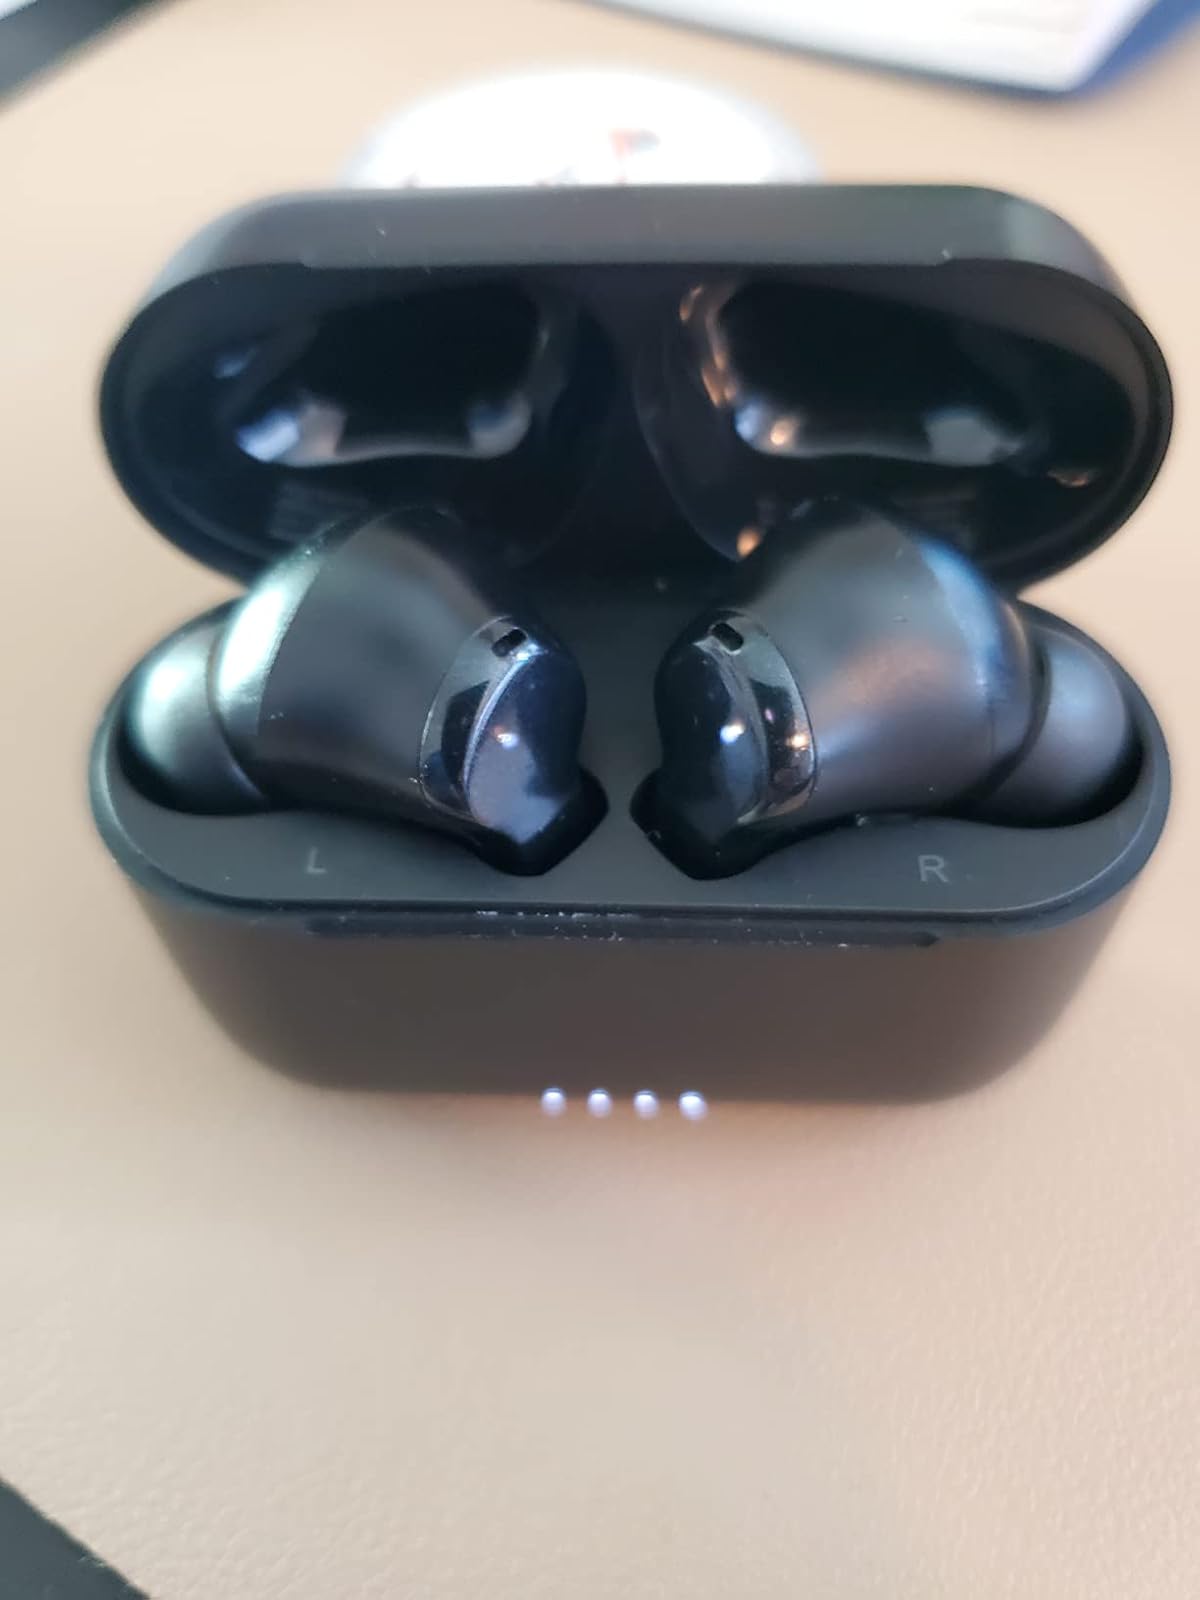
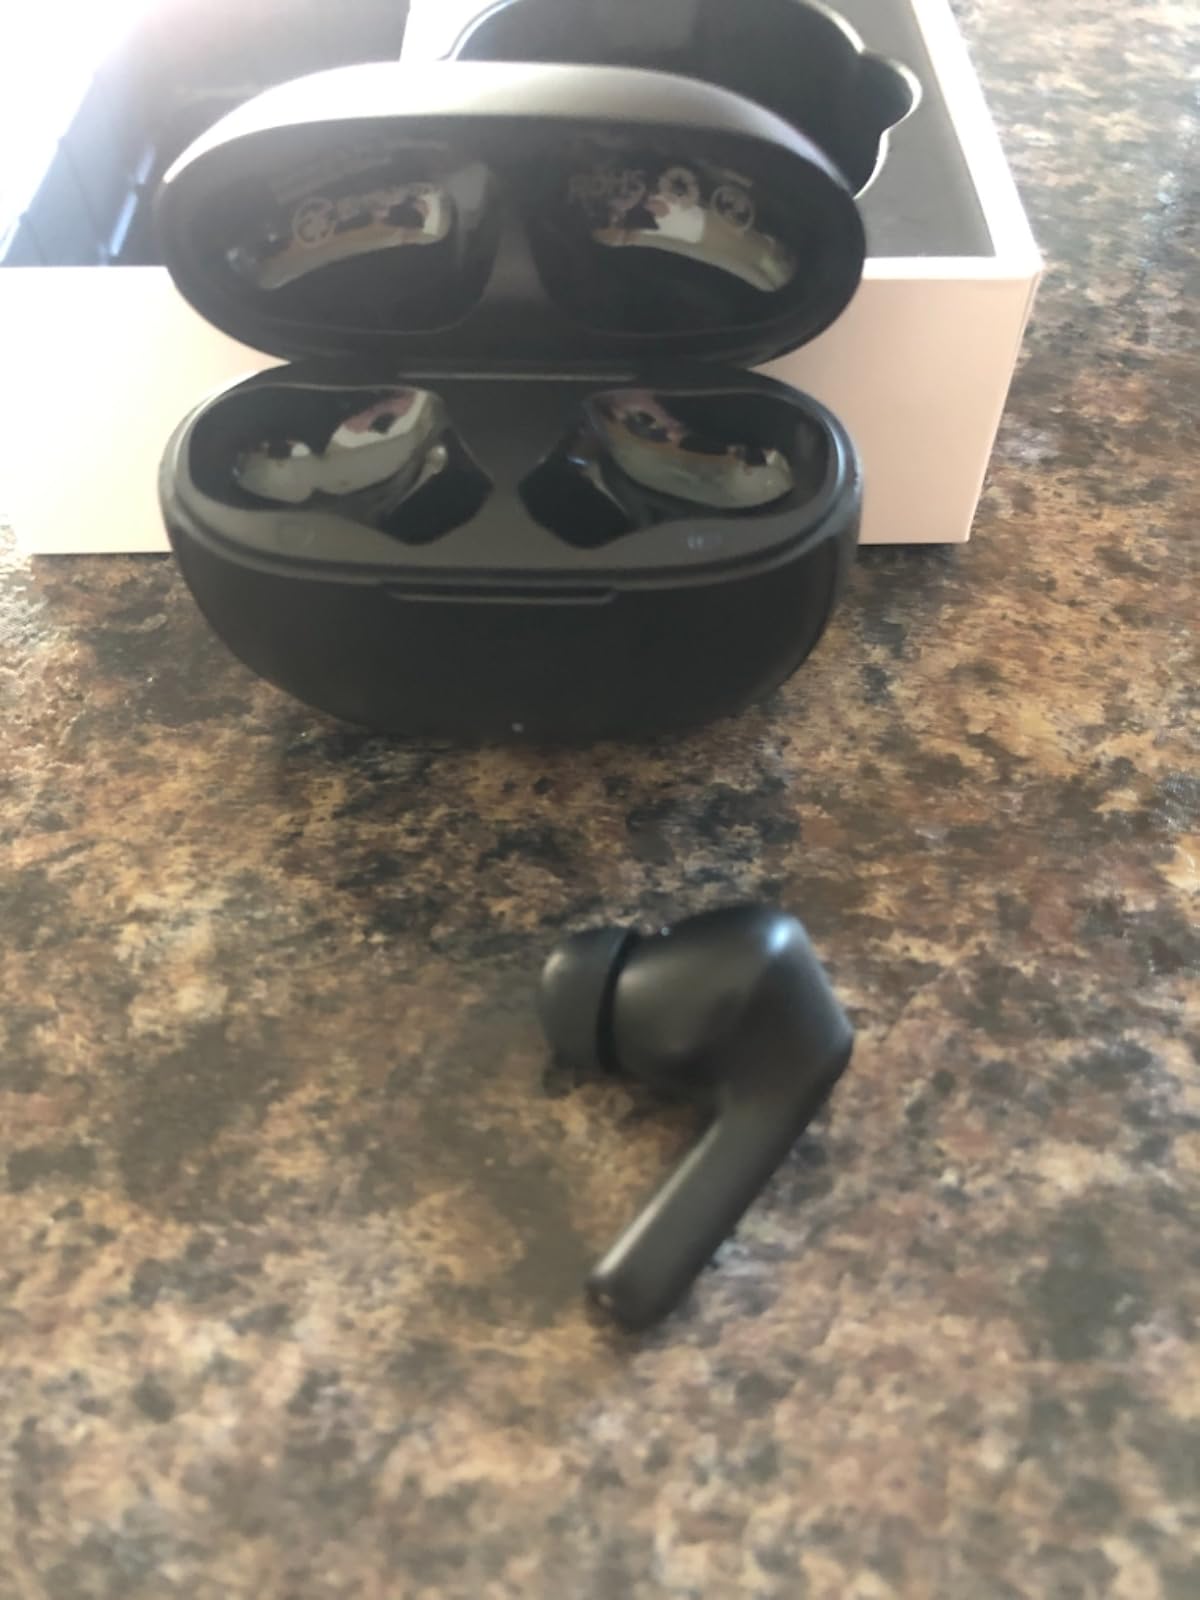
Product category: earbuds
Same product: no